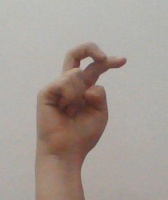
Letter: zay